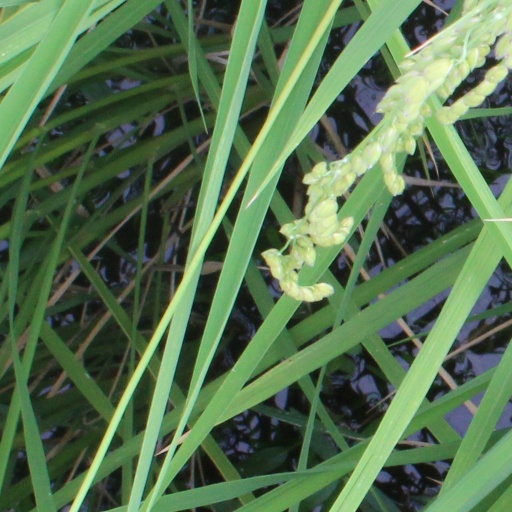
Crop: rice